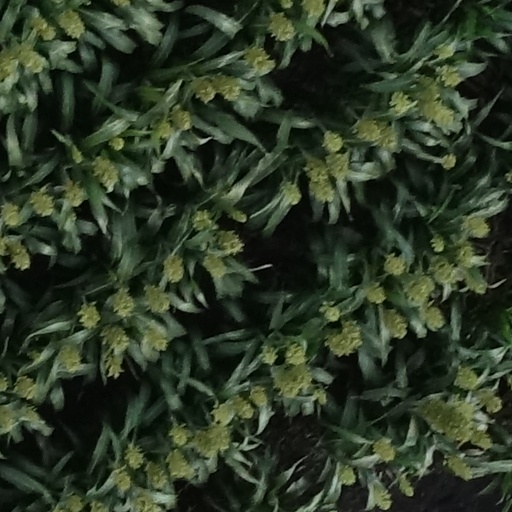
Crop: sorghum